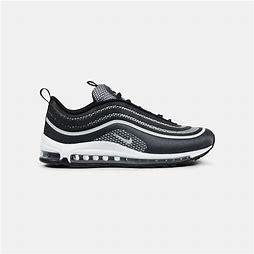
Brand: Nike
Model: Air Max 97 Ultra 17